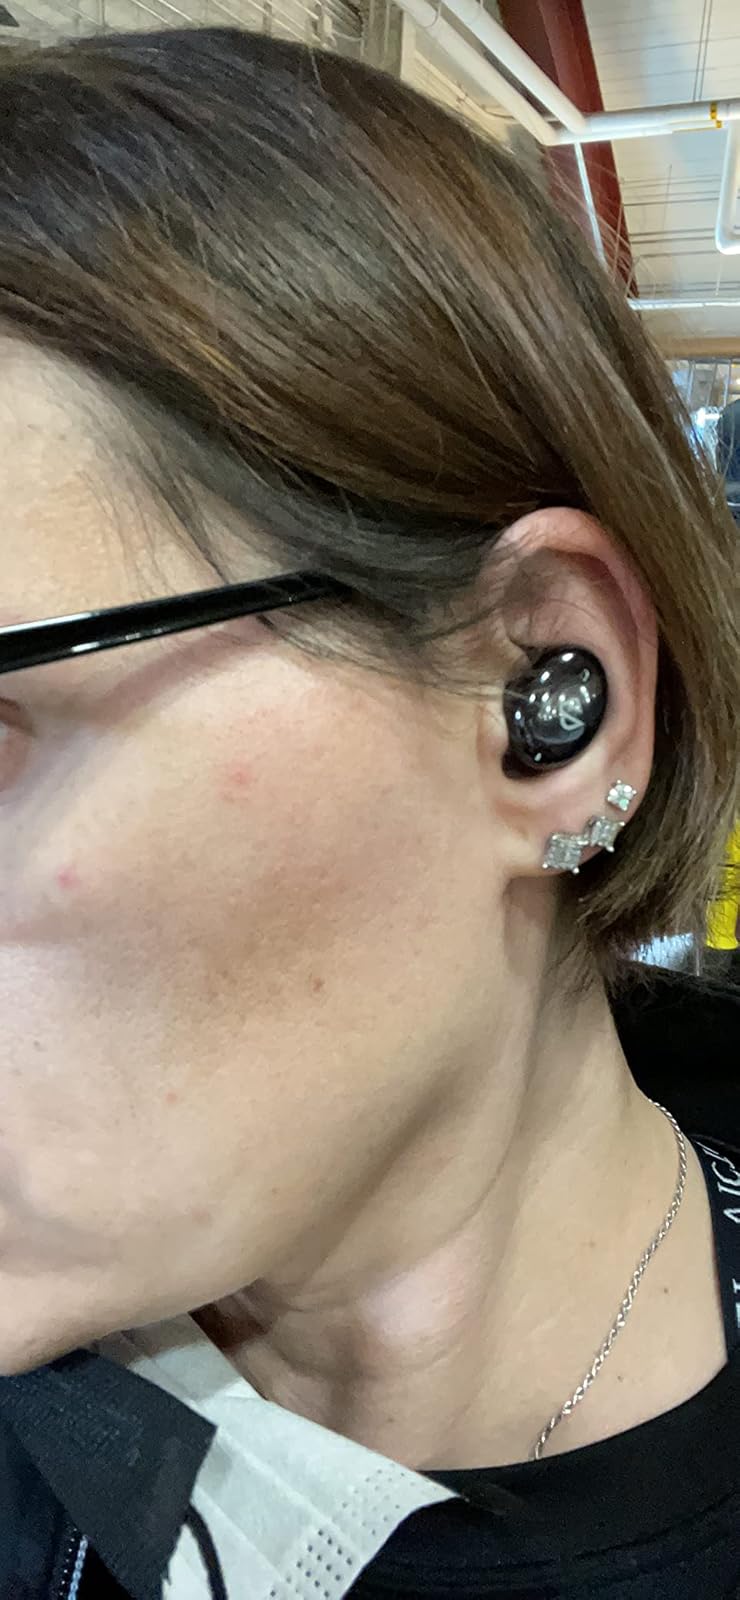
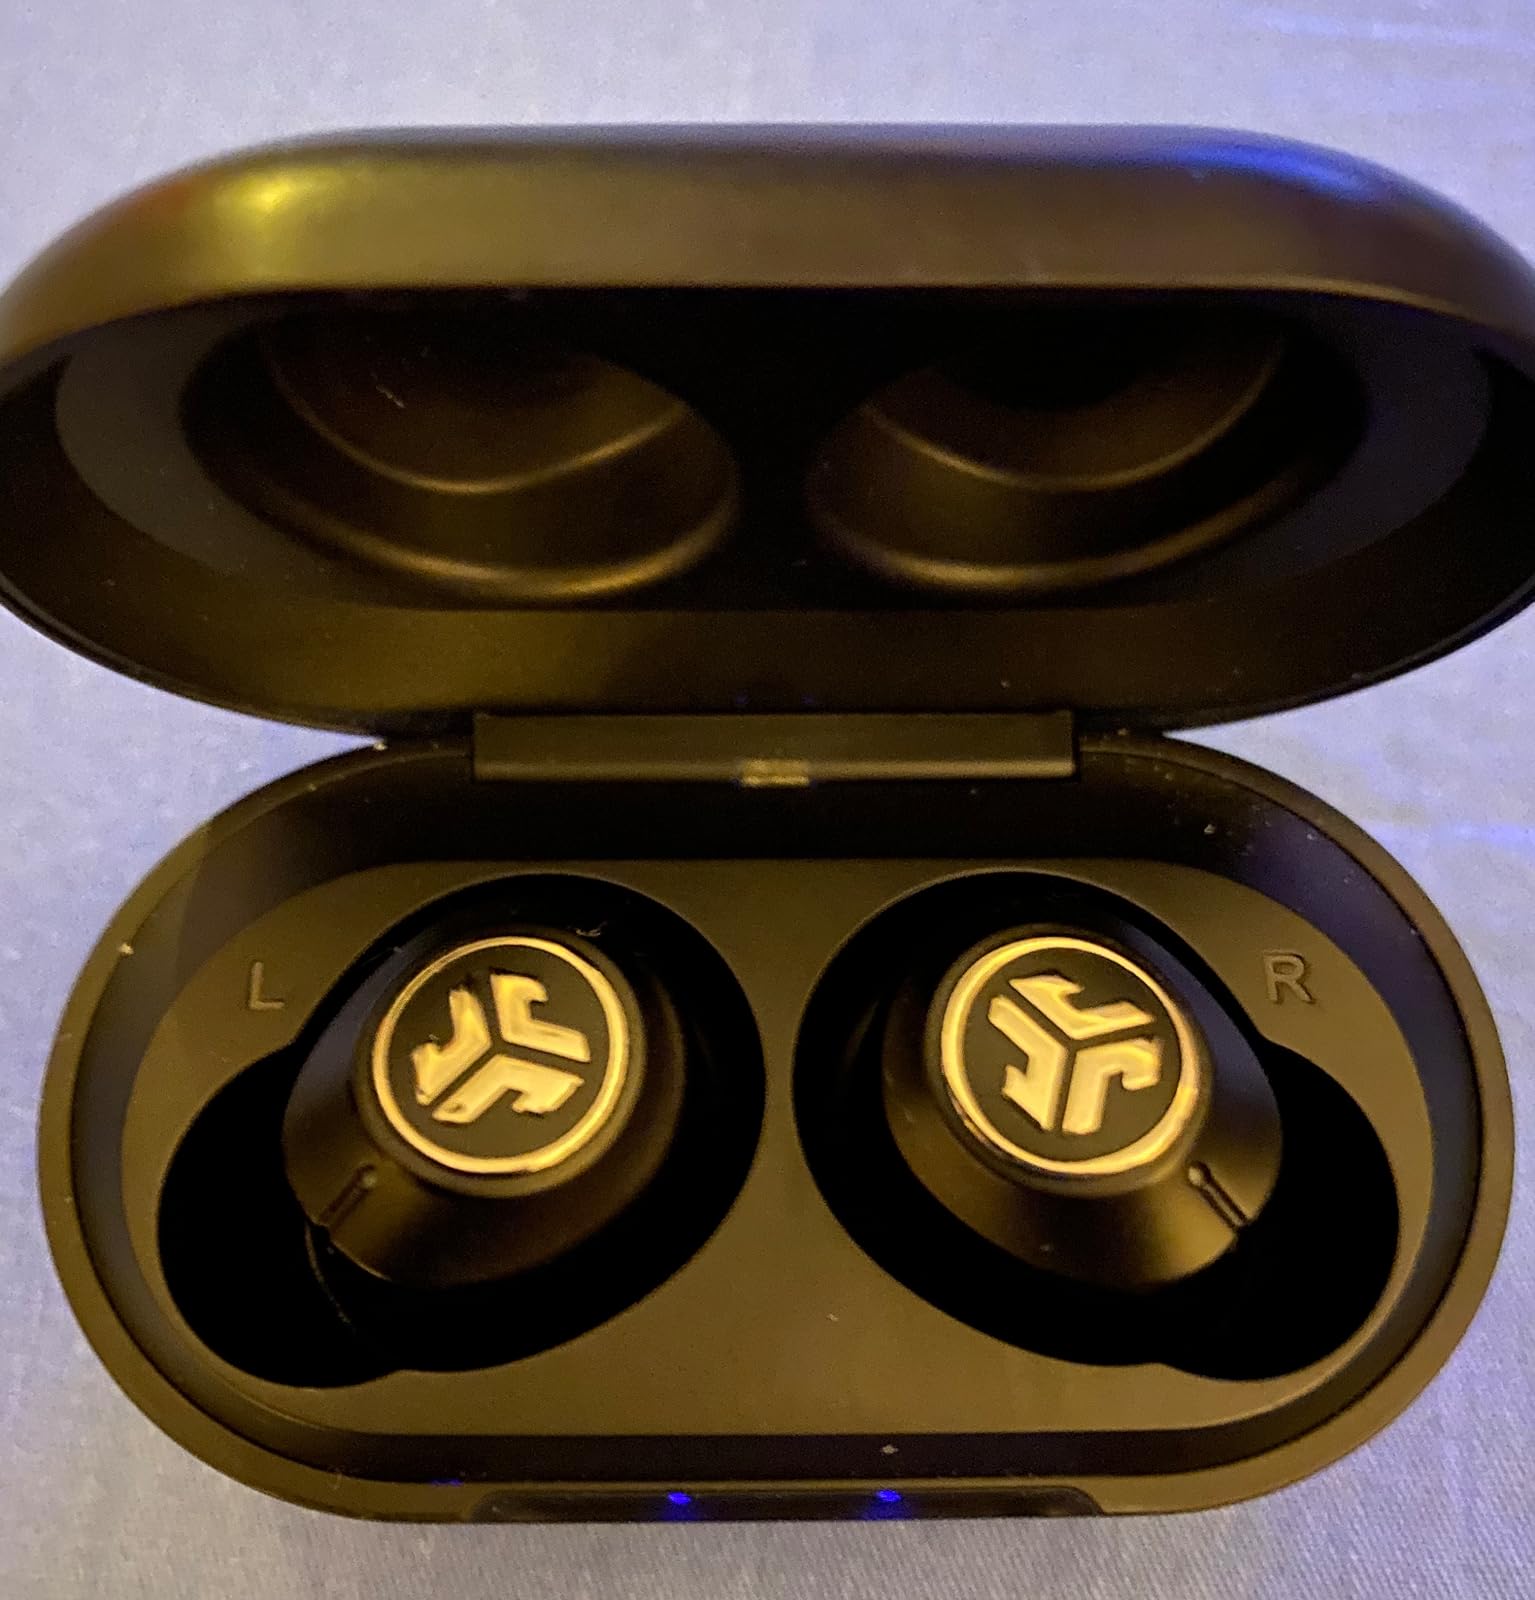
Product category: earbuds
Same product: no